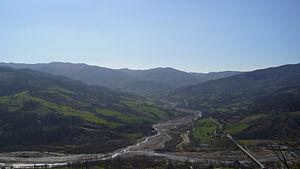
Le Ceno est un cours d'eau d'une longueur de 63 km qui coule dans la région de l’Émilie-Romagne, en Italie. Il est un affluent en rive gauche du Taro et coule intégralement dans la province de Parme.